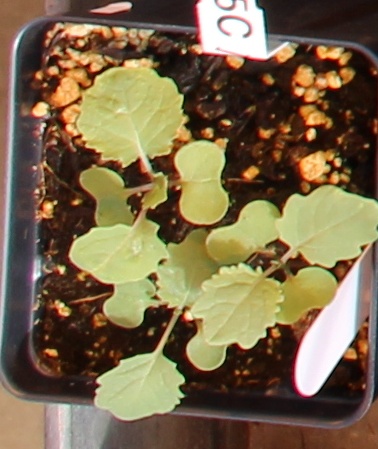
Label: Canola